Capital punishment

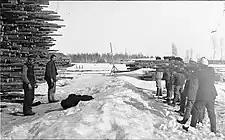
Red Guard prisoners being executed by the Whites in Varkaus, North Savonia during the 1918 Finnish Civil War.

More recent opposition to the death penalty stemmed from the book of the Italian Cesare Beccaria "Dei Delitti e Delle Pene" ("On Crimes and Punishments"), published in 1764. In this book, Beccaria aimed to demonstrate not only the injustice, but even the futility from the point of view of social welfare, of torture and the death penalty. Influenced by the book, Grand Duke Leopold II of Habsburg, the future emperor of the Holy Roman Empire, abolished the death penalty in the then-independent Grand Duchy of Tuscany, the first abolition in modern times. On 30 November 1786, after having "de facto" blocked executions (the last was in 1769), Leopold promulgated the reform of the penal code that abolished the death penalty and ordered the destruction of all the instruments for capital execution in his land. In 2000, Tuscany's regional authorities instituted an annual holiday on 30 November to commemorate the event. The event is commemorated on this day by 300 cities around the world celebrating Cities for Life Day. Leopold's brother Joseph, the then emperor of the Holy Roman Empire, abolished in his immediate lands in 1787 capital punishment, which though only lasted until 1795, after both had died and Leopold's son Francis abolished it in his immediate lands. In Tuscany it was reintroduced in 1790 after Leopolds departure becoming emperor. Only after 1831 capital punishment was again at times stopped, though it took until 2007 to abolish capital punishment in Italy completely.